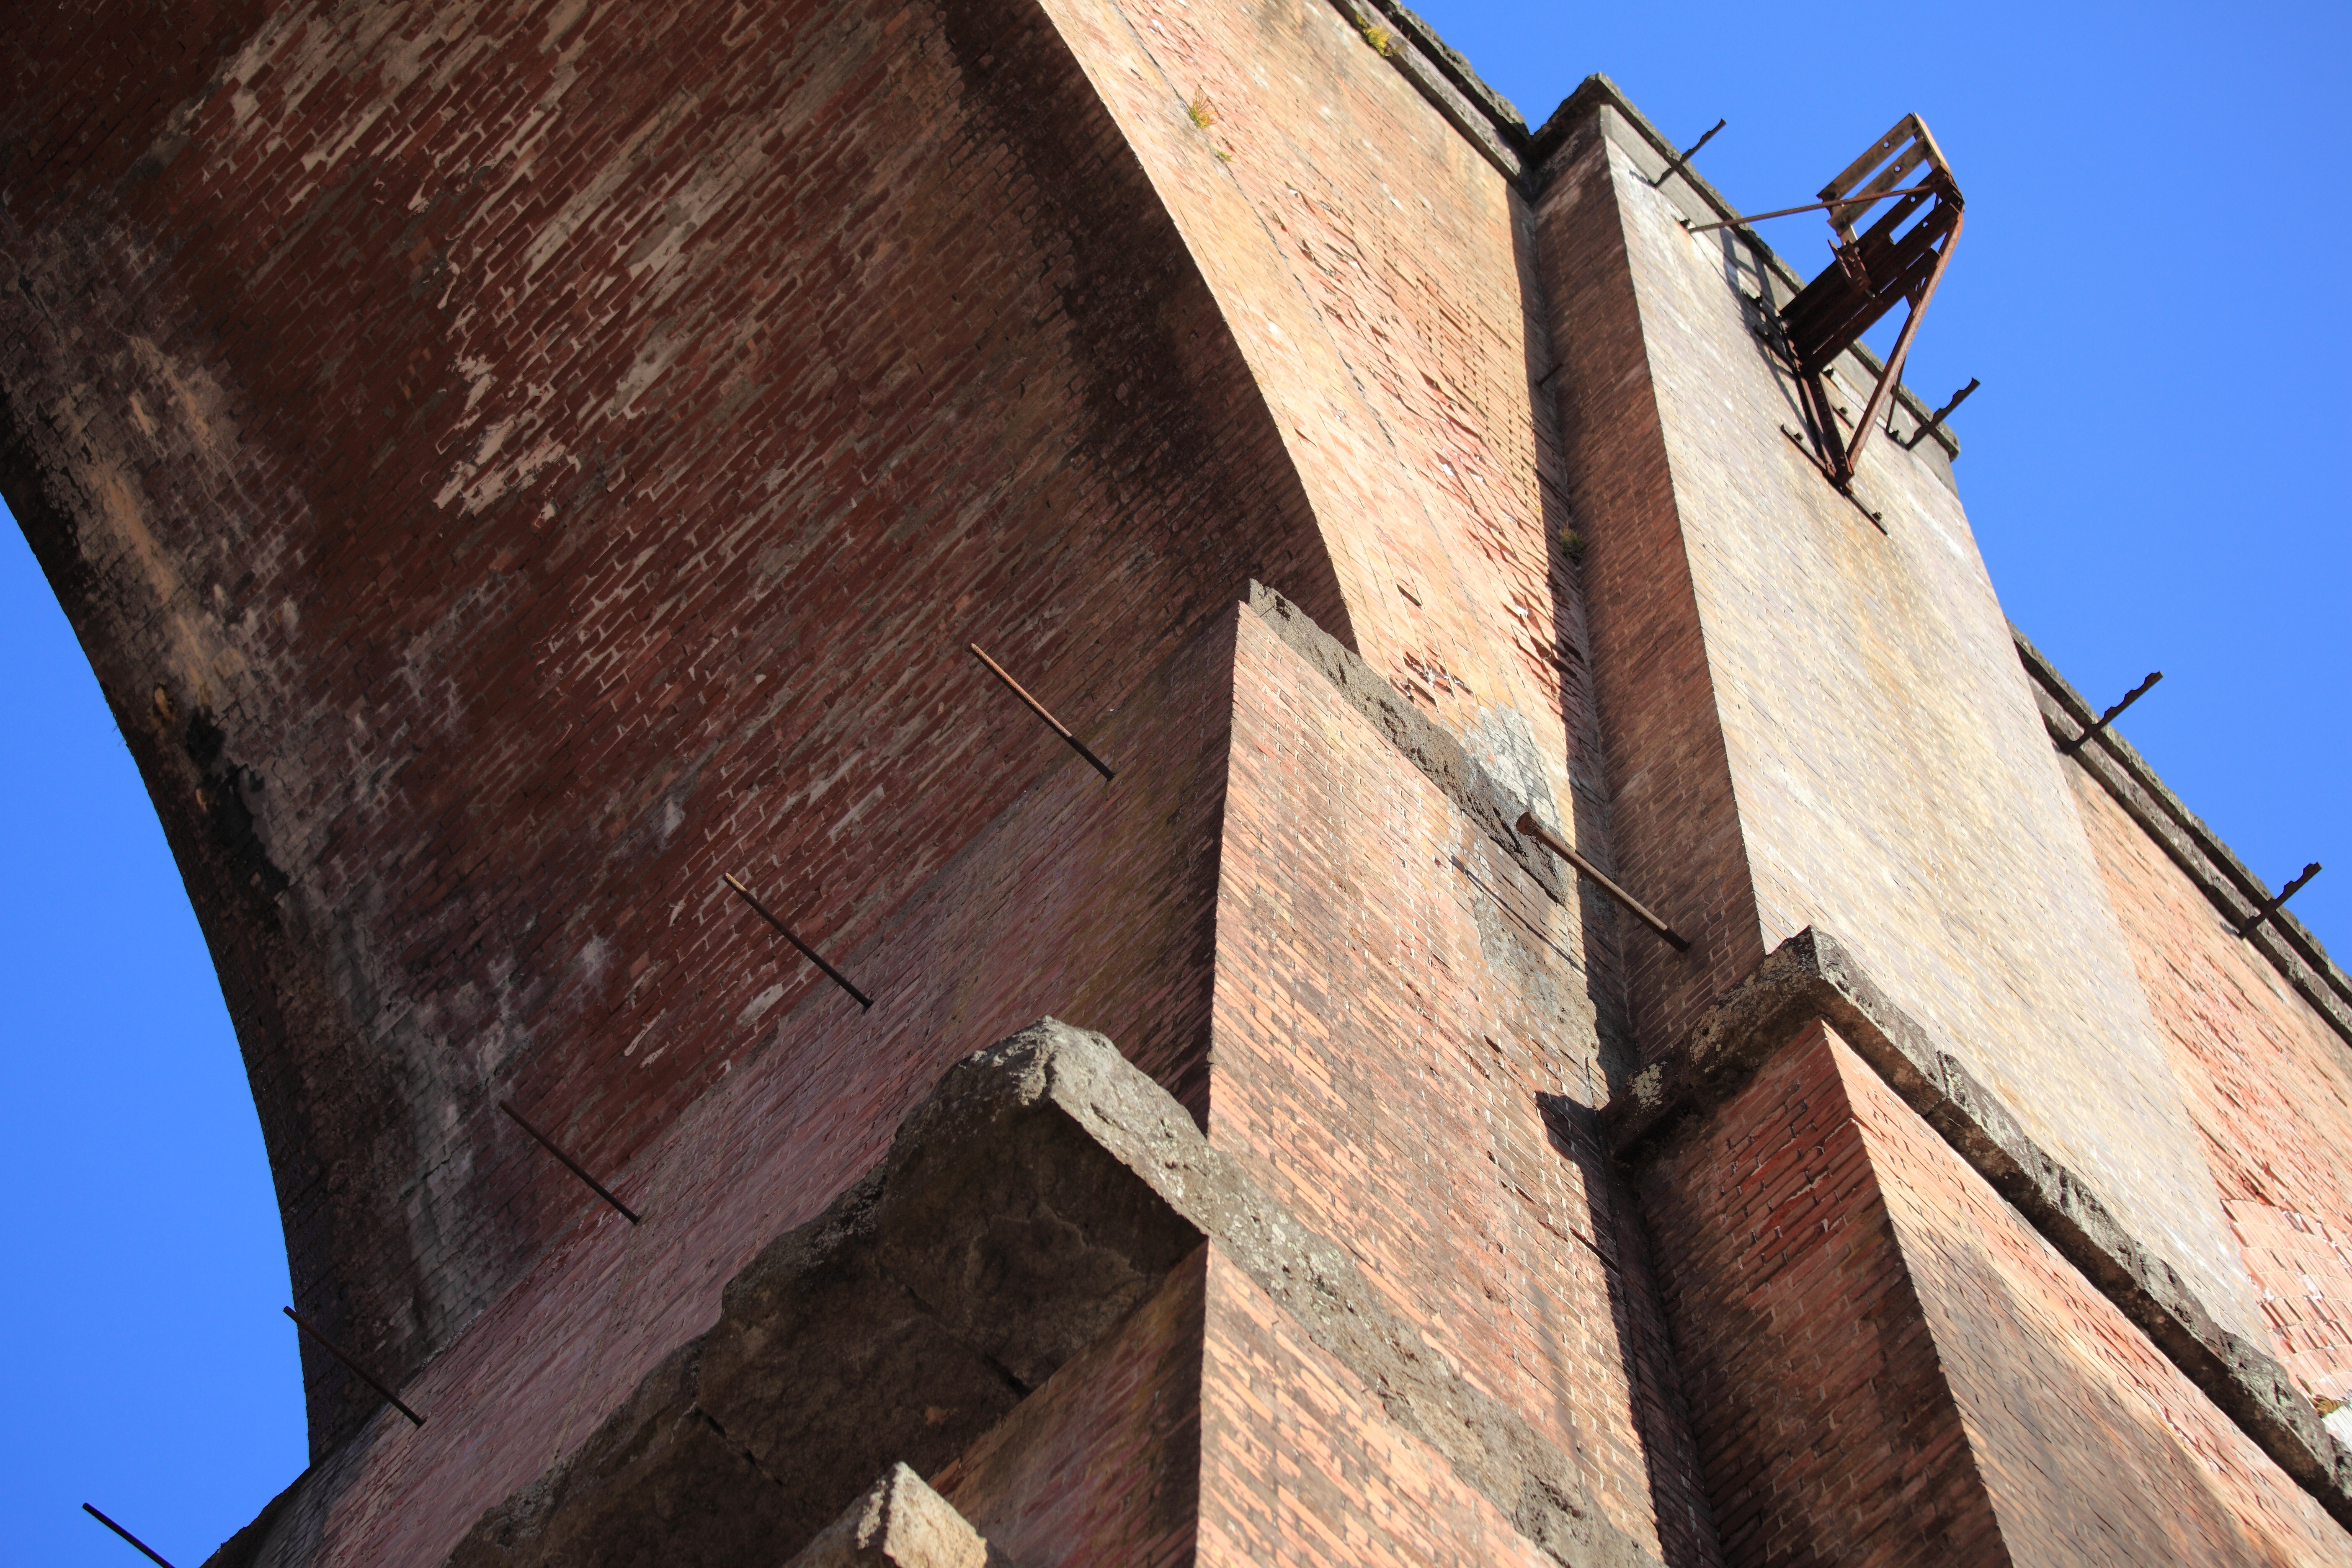
architecture, wood, railway, bridge, roof, wall, high, facade, blue, 5d, hires, markii, hi, res, resolution, gunma, usui, annaka